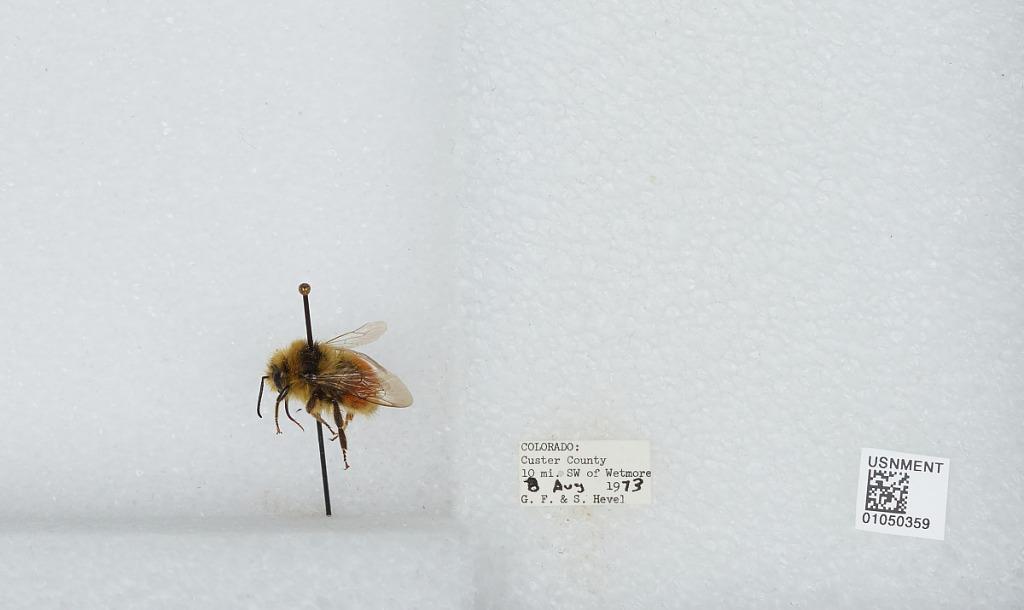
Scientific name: Bombus sp.
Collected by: G. Hevel & S. Hevel
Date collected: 1973-8-8
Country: United States
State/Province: Colorado
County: Custer
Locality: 10 miles south west of Wetmore
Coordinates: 38.0931, -105.085